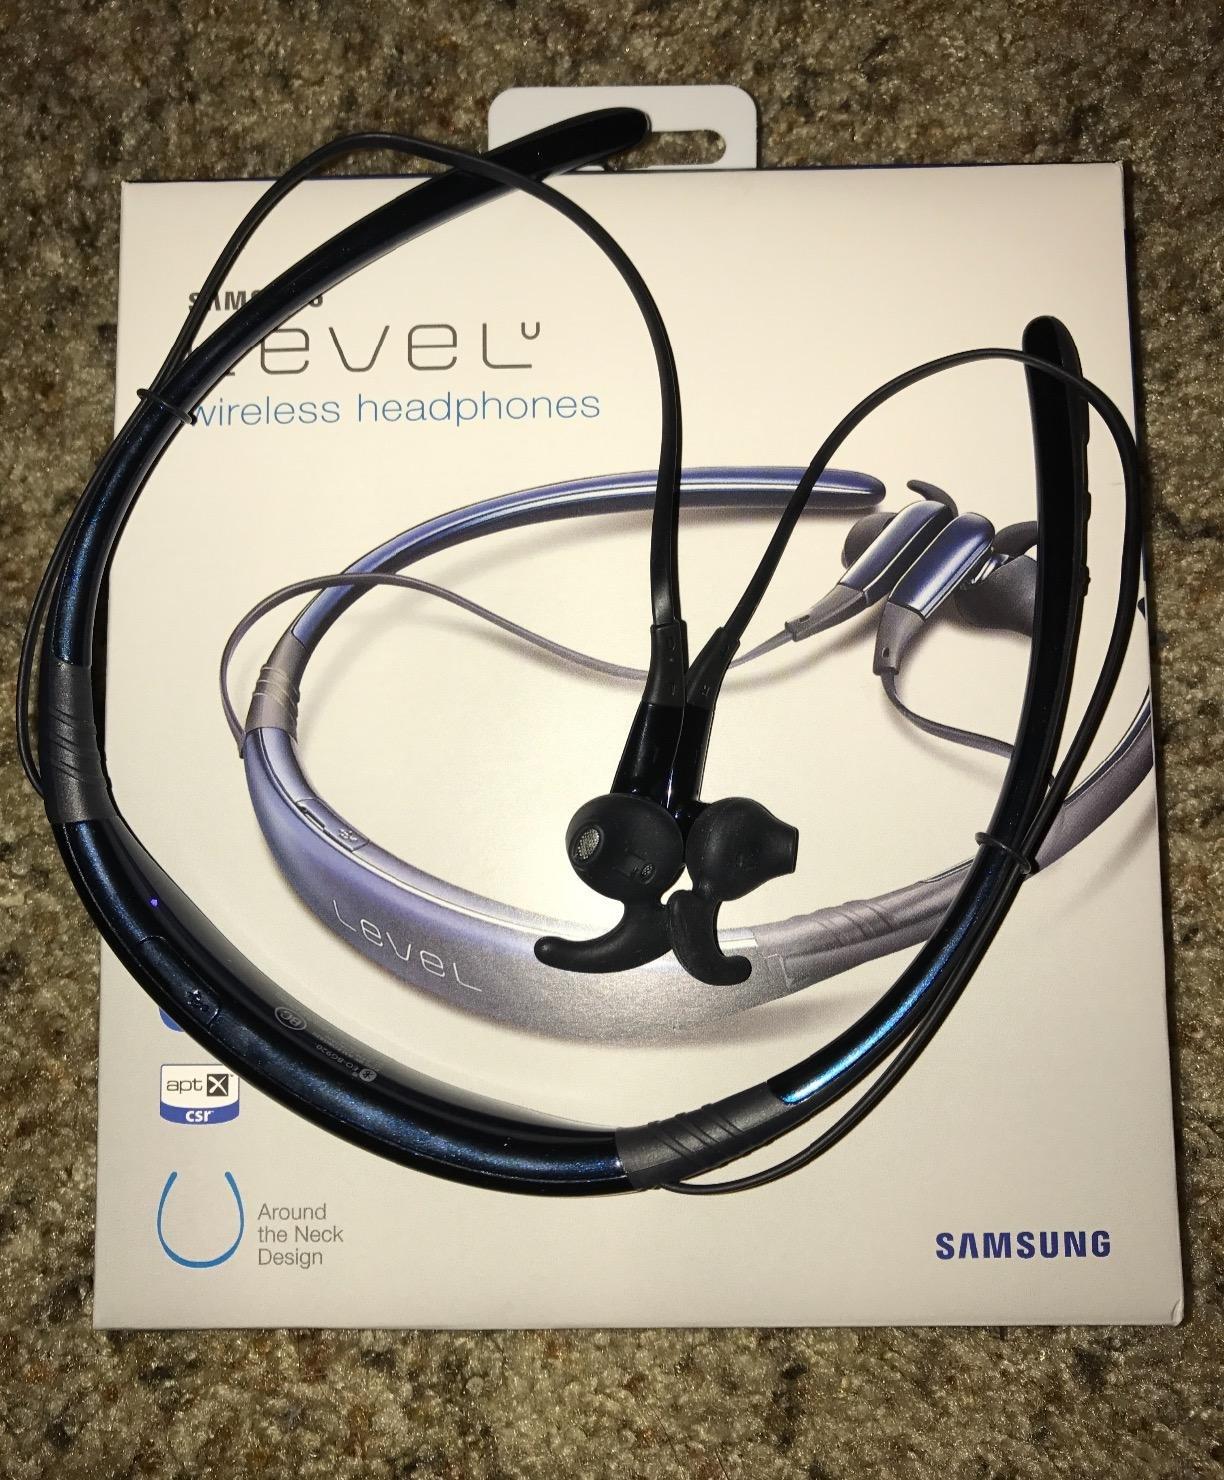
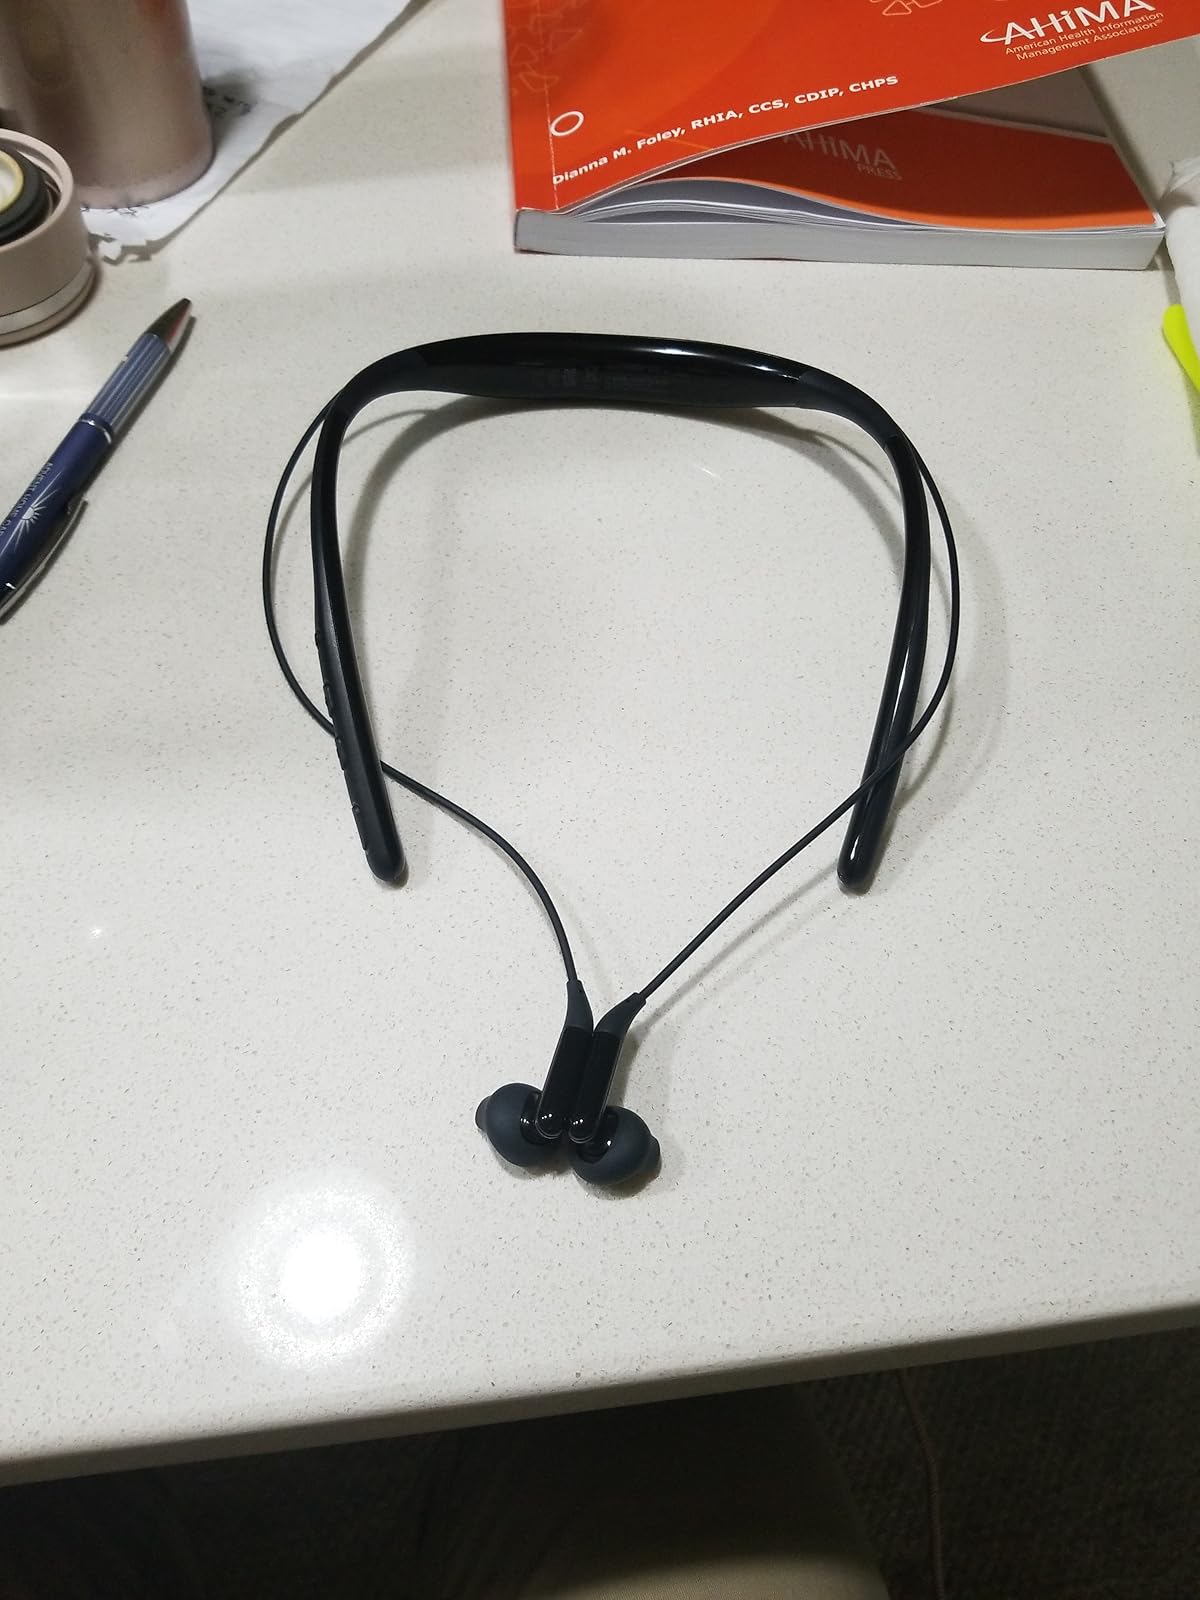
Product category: headphones
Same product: yes